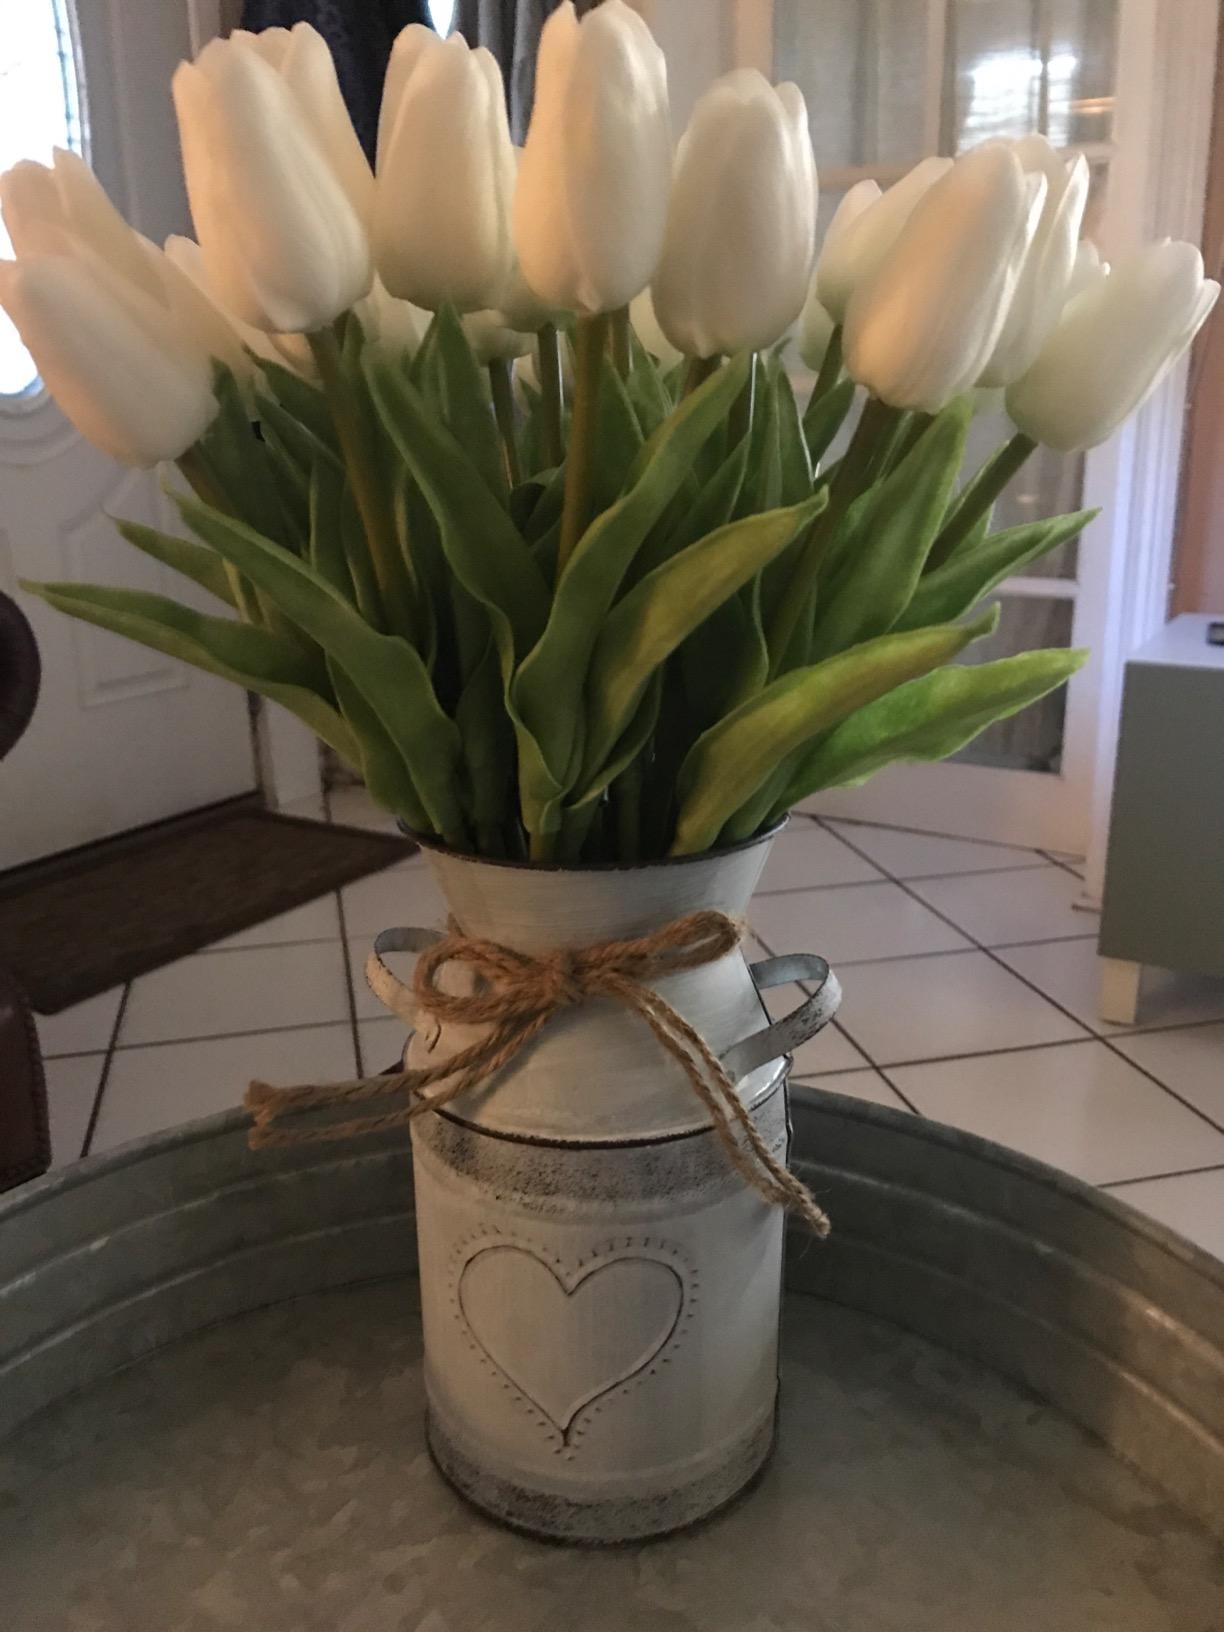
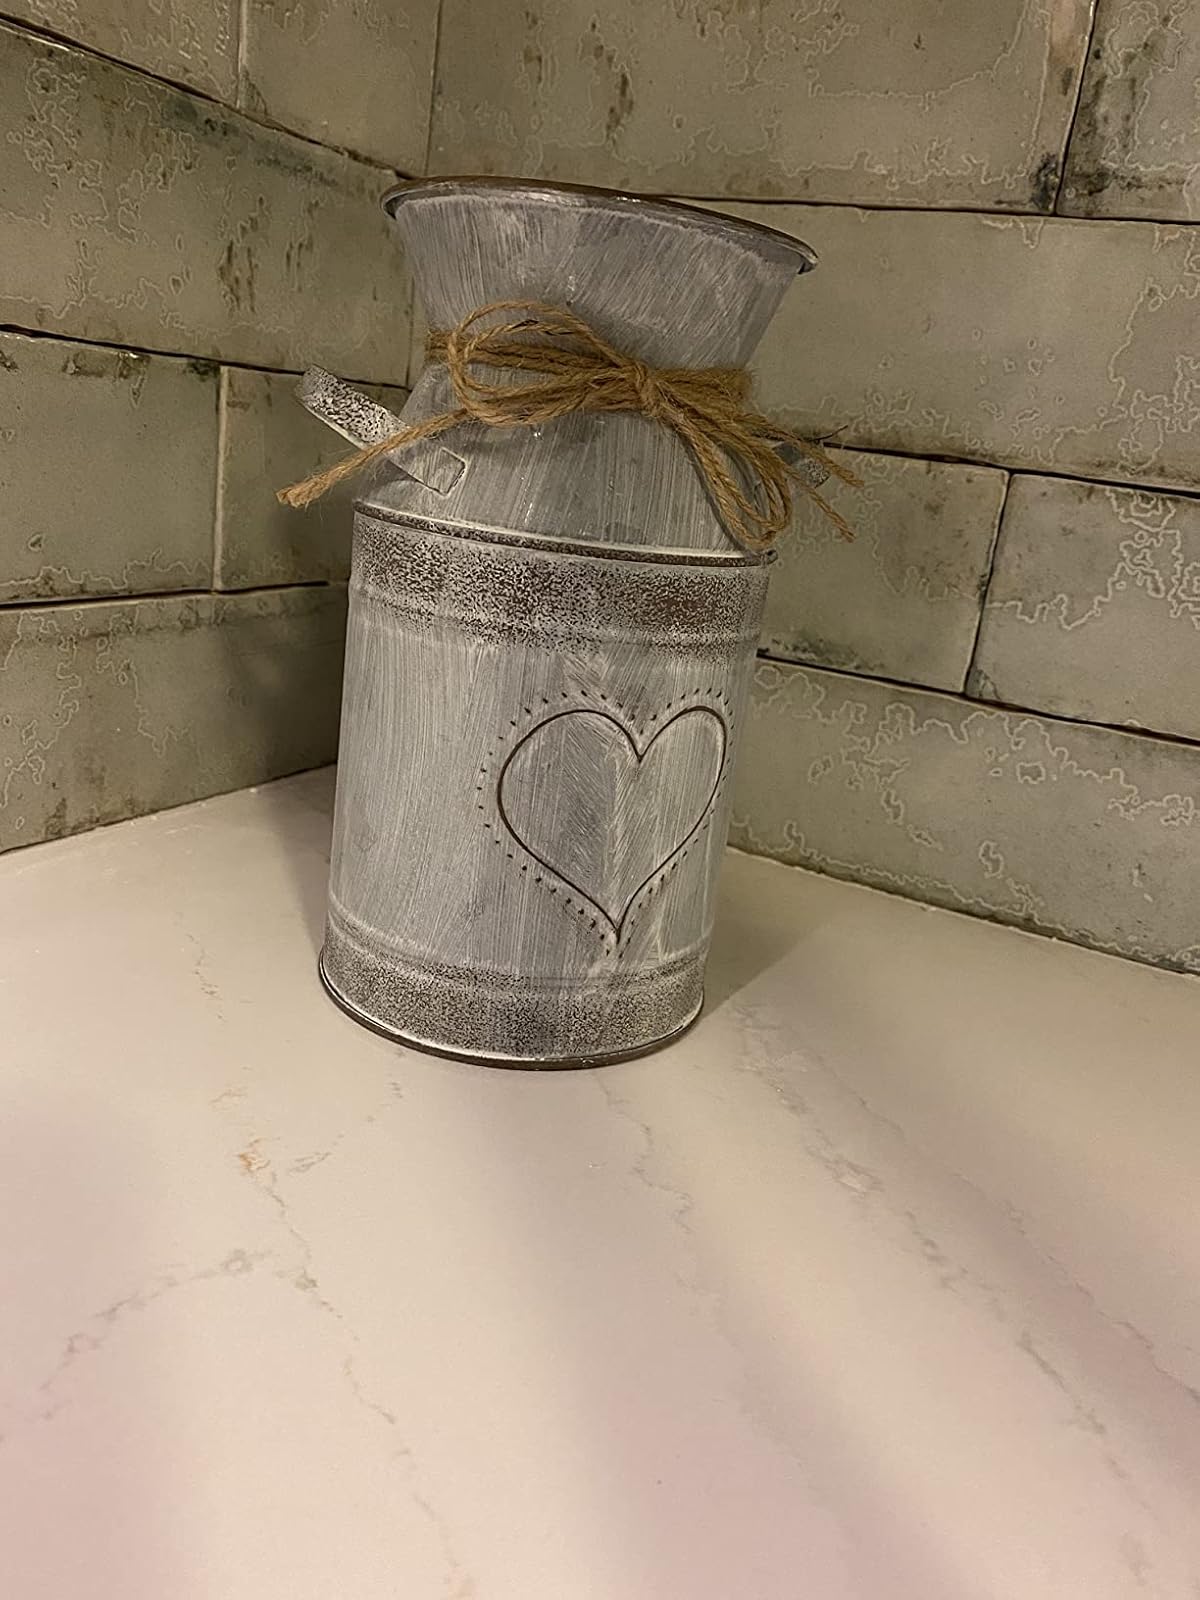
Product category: vase
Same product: yes